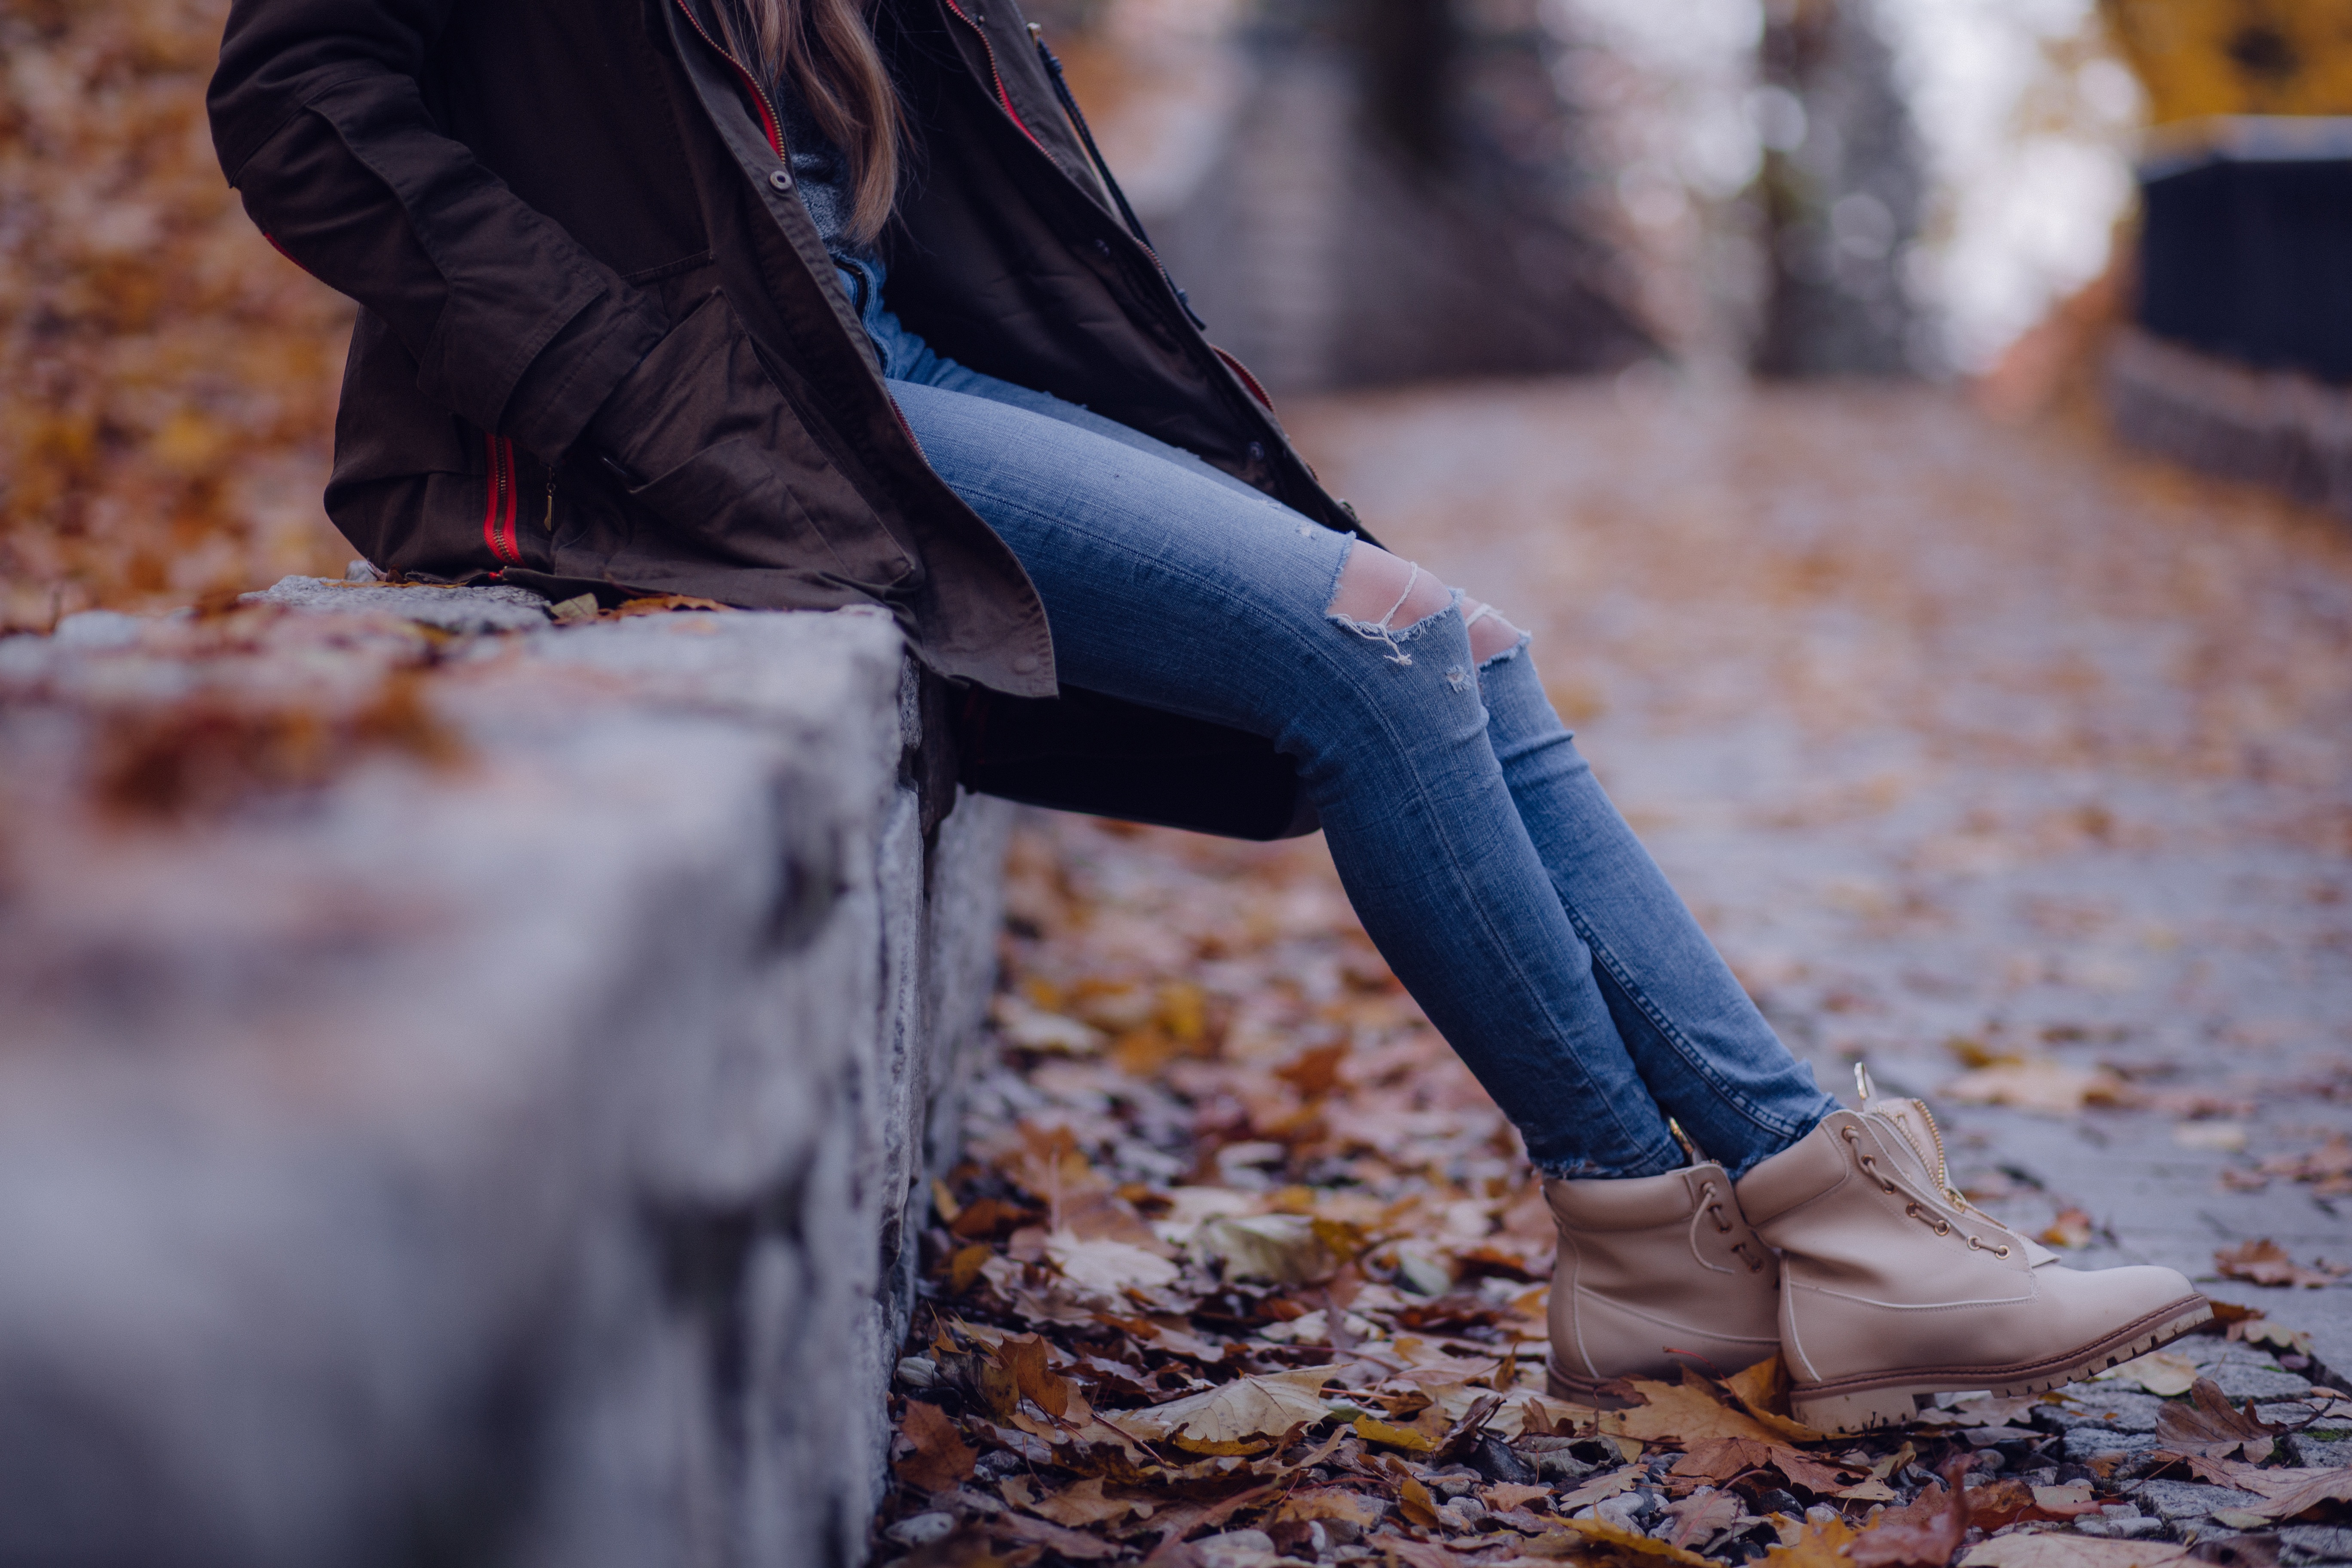
person, winter, blur, wood, girl, woman, road, street, photography, fall, leg, model, spring, color, sitting, autumn, child, fashion, blue, clothing, lady, jacket, season, sit, pants, leaves, outdoors, shoes, dress, legs, footwear, photograph, beauty, wear, adult, photo shoot, human positions, tattered pants